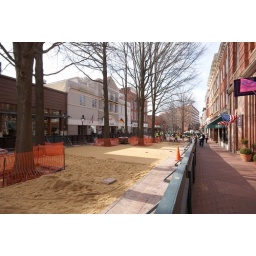
sand setting bed by York Place